Kochi Rajavu

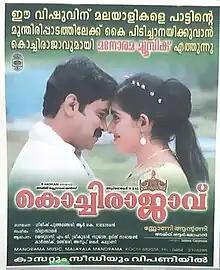
Movie Poster

Kochi Rajavu is a 2005 Indian Malayalam-language action comedy film directed by Johny Antony and written by the Udayakrishna-Siby K. Thomas duo. It stars Dileep in the lead role with Kavya Madhavan, Rambha, Harisree Ashokan, Murali, Jagathy Sreekumar and Vijayaraghavan in supporting roles.